Sorrell Guppy

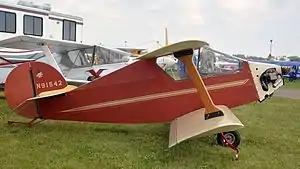

The Sorrell SNS-2 Guppy is an American single-seat, negative stagger, cabin biplane designed for amateur construction that was produced in kit form by the Sorrell Aircraft Company of Tenino, Washington. plans were available from Thunderbird Aviation of Ray, Michigan.